Gramsci Is Dead

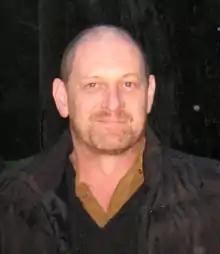
Richard J. F. Day

Gramsci Is Dead: Anarchist Currents in the Newest Social Movements is a book by Richard J. F. Day about whether social movements should pursue cultural hegemony. Gabriel Kuhn considered Day to be "among a new generation of anarchist academics challenging Marxist dominance at the universities."